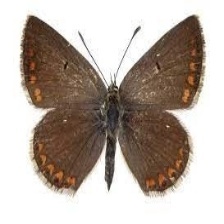
Species: BROWN ARGUS
Butterfly family (ImageNet category): lycaenid_butterfly